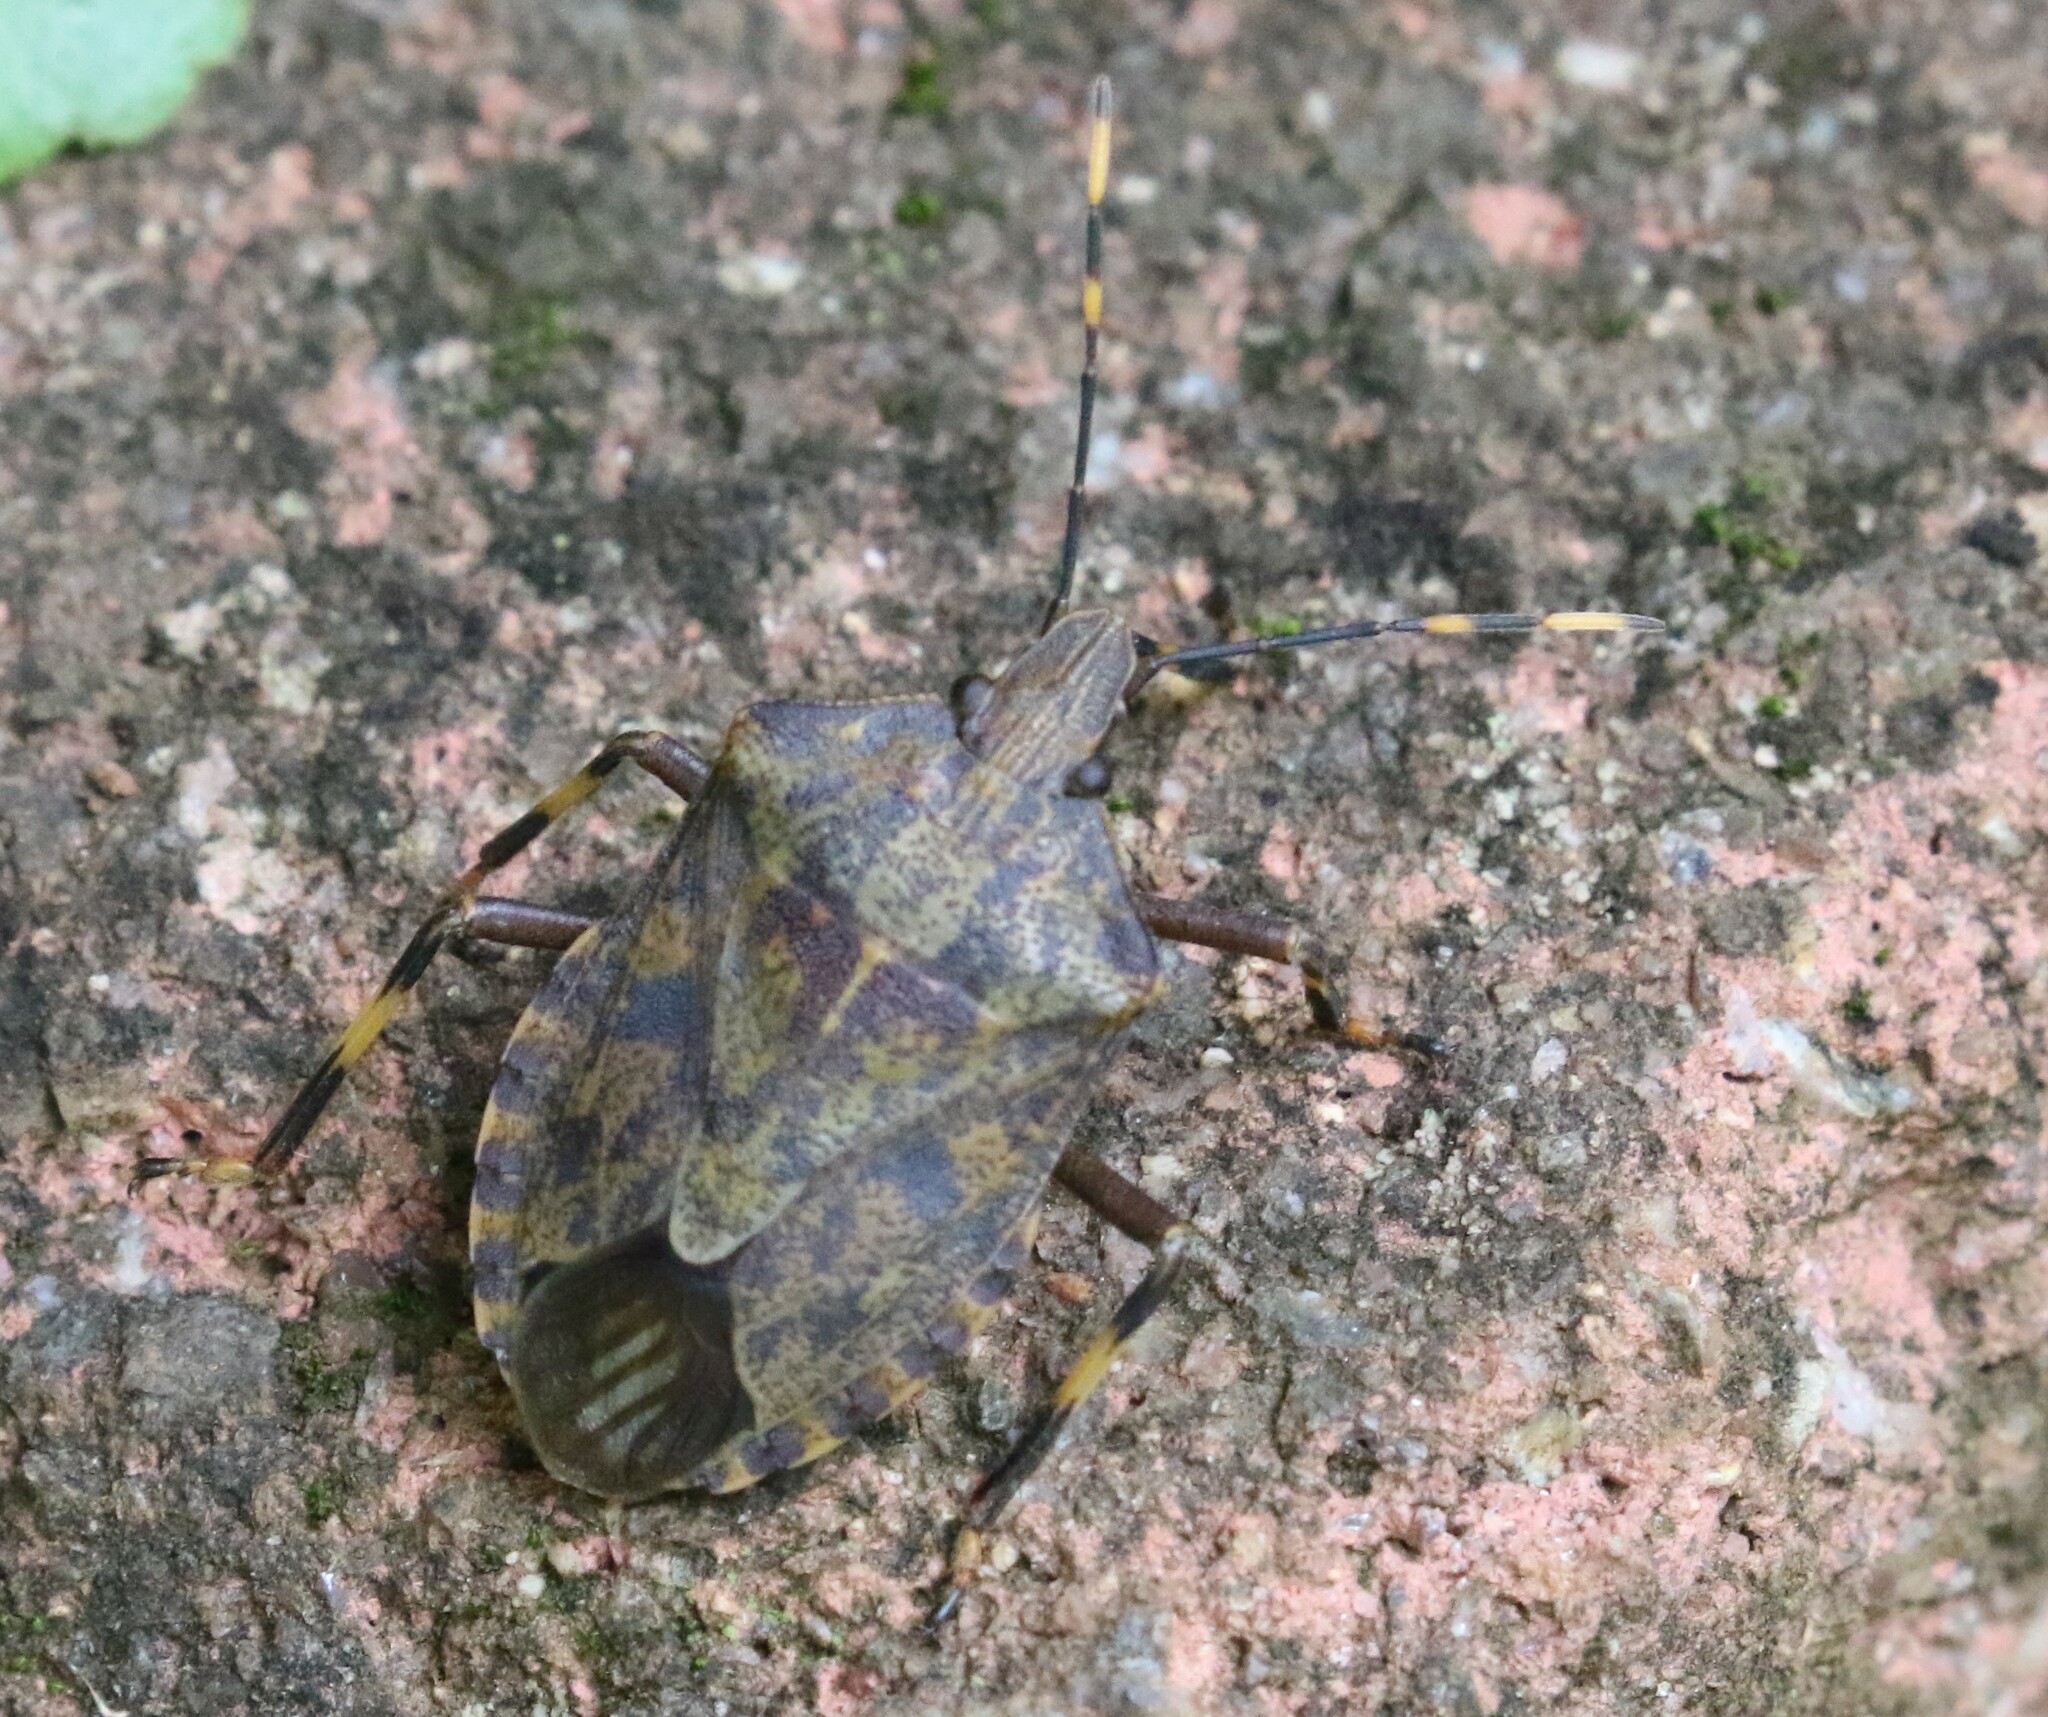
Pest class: stink_bug